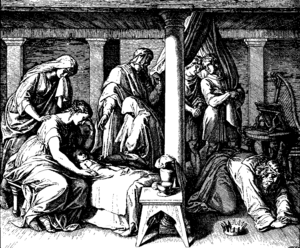
Gravure en bois pour «Die Bibel in Bildern», 1860."